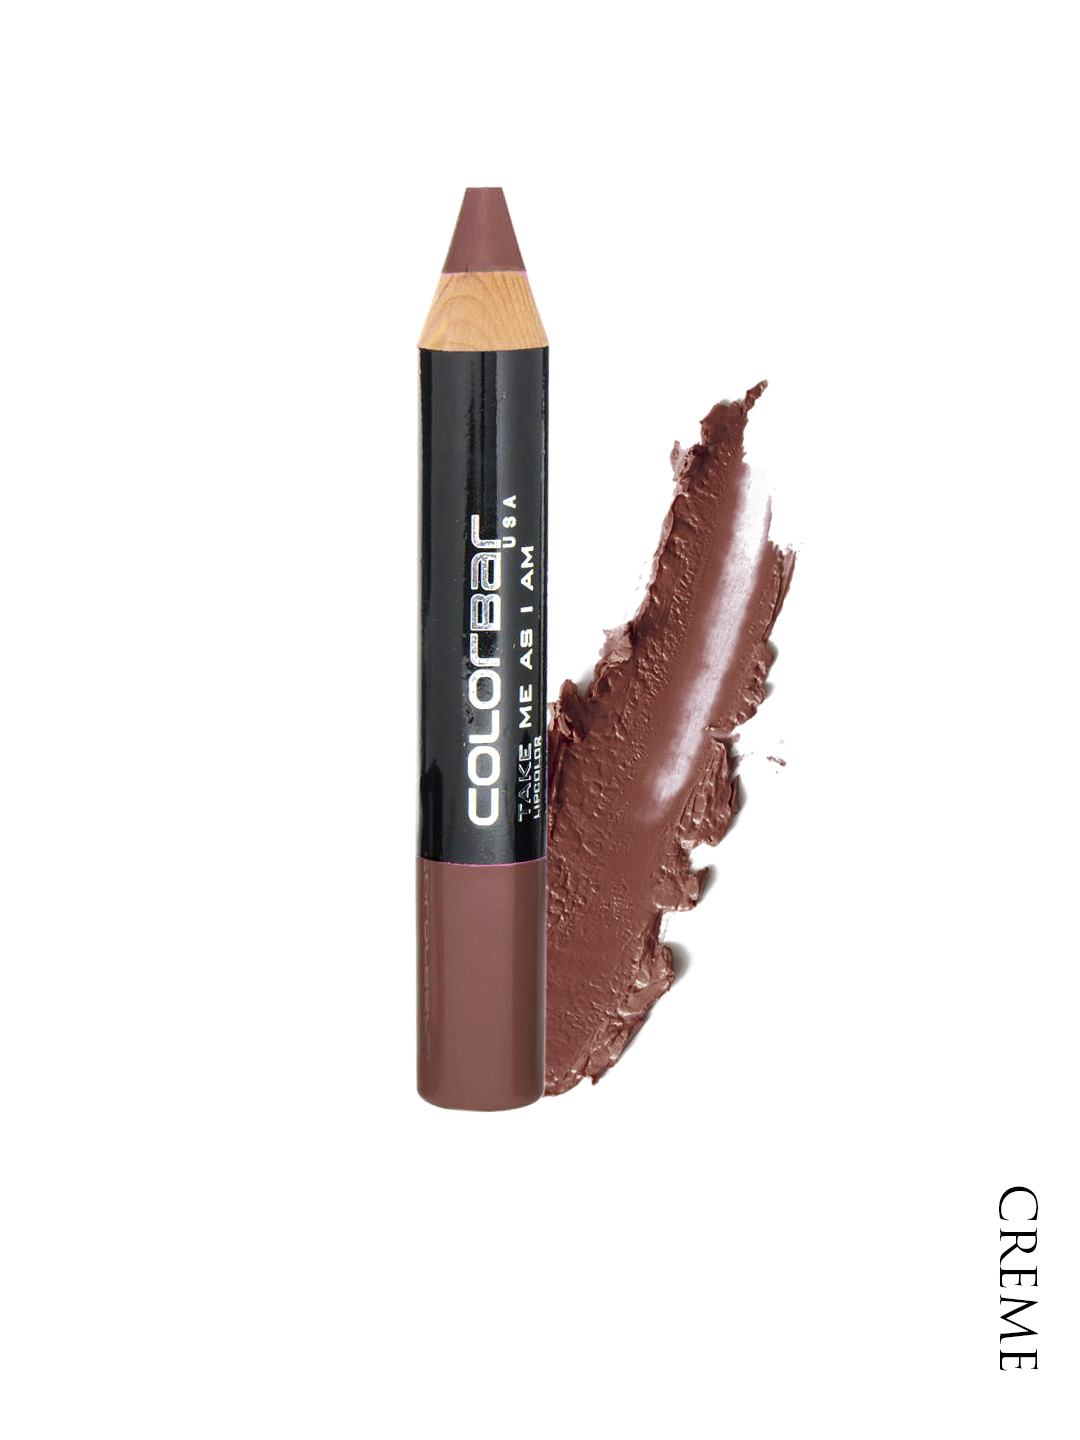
Colorbar Take Me As I Am Bare Dare Brown Lipcolor With Sharpener 003
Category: Personal Care / Lips / Lipstick
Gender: Women
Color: Brown
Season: Spring 2017
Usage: Casual